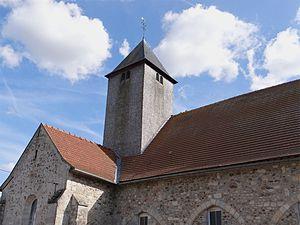
Eglise de Bargny (XIIIème siècle), département de l'Oise, France
Bargny est une commune française située dans le département de l'Oise en région Hauts-de-France.